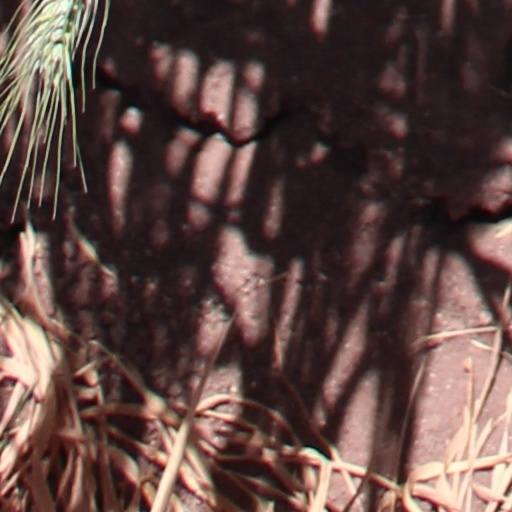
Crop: wheat